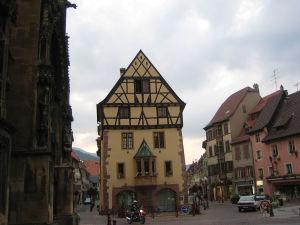
Thann [tan] est une commune française située dans le département du Haut-Rhin, en région Grand Est.